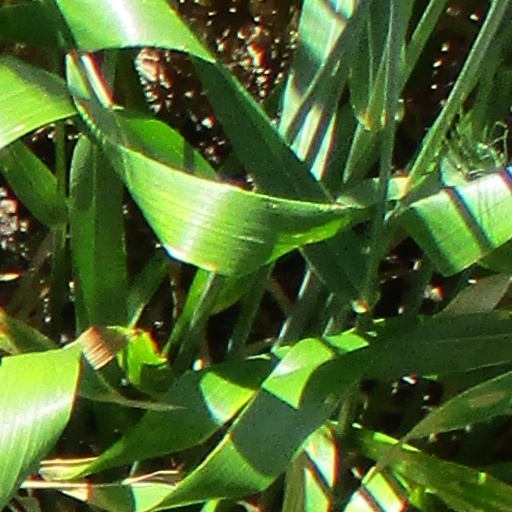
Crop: wheat